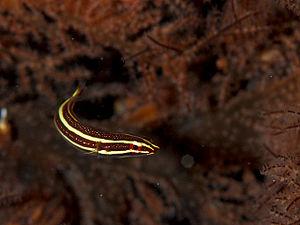
Discotrema est un genre de poissons marins appartenant à la famille des Gobiesocidae.
Gobiesocidae est une famille de poissons contenant de nombreux genres et espèces.